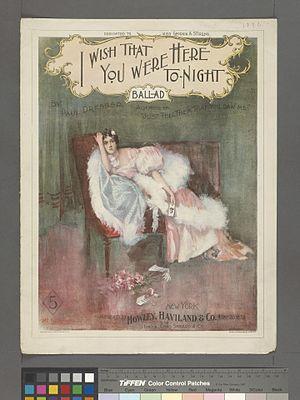
Le désir désigne la sensation d'attraction et d'attente à l'égard d'une personne, d'un objet, d'une situation ou d'un futur particulier. Le désir et son contentement engendrent une tension chez l'individu qui le ressent et qui cherche à résoudre celle-ci pour combler le manque induit. La satisfaction du désir ou l'obtention de l'objet désiré mène - à différentes échelles de durées - à la jouissance, la joie, ou au bonheur. De nombreux philosophes ont analysé le désir sous ses différentes implications. Platon dans Le Banquet, évoquait l'idée que le désir se fixe sur ce dont on manque. L'invention par soi d'un objet de satisfaction potentielle est à l'origine du besoin de réaliser la possession de cet objet. Pour d'autres, comme Thomas Hobbes, le désir est par essence à l'origine de la motivation de toutes les actions humaines.